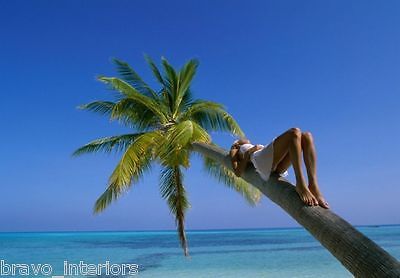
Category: sofa